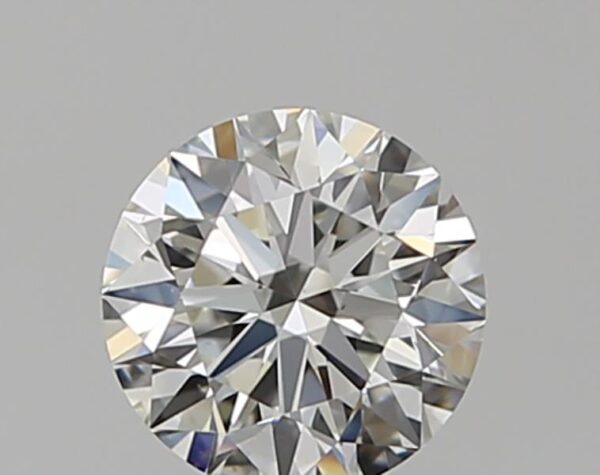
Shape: round
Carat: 0.53
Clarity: VS1
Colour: H
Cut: EX
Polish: EX
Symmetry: EX
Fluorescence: N
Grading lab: GIA
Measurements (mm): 5.14 x 5.18 x 3.22